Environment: real
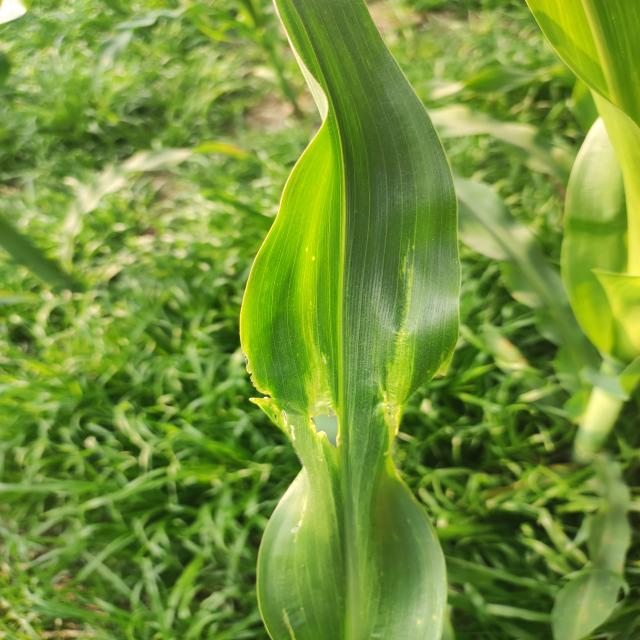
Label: fall_armyworm